Farthest South

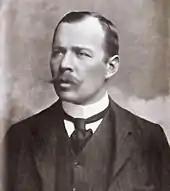
Carsten Borchgrevink, who led the Southern Cross Expedition, 1898–1900

The expedition left England on 30 September 1839, and after a voyage that was slowed by the many stops required to carry out work on magnetism, it reached Tasmania in August 1840. Following a three-month break imposed by the southern winter, they sailed south-east on 12 November 1840, and crossed the Antarctic Circle on 1 January 1841. On 11 January, a long mountainous coastline that stretched to the south was sighted. Ross named the land Victoria Land, and the mountains the Admiralty Range. He followed the coast southwards and passed Weddell's Farthest South point of 74°15'S on 23 January. A few days later, as they moved further eastward to avoid shore ice, they were met by the sight of twin volcanoes (one of them active), which were named Mount Erebus and Mount Terror, in honour of the expedition's ships.